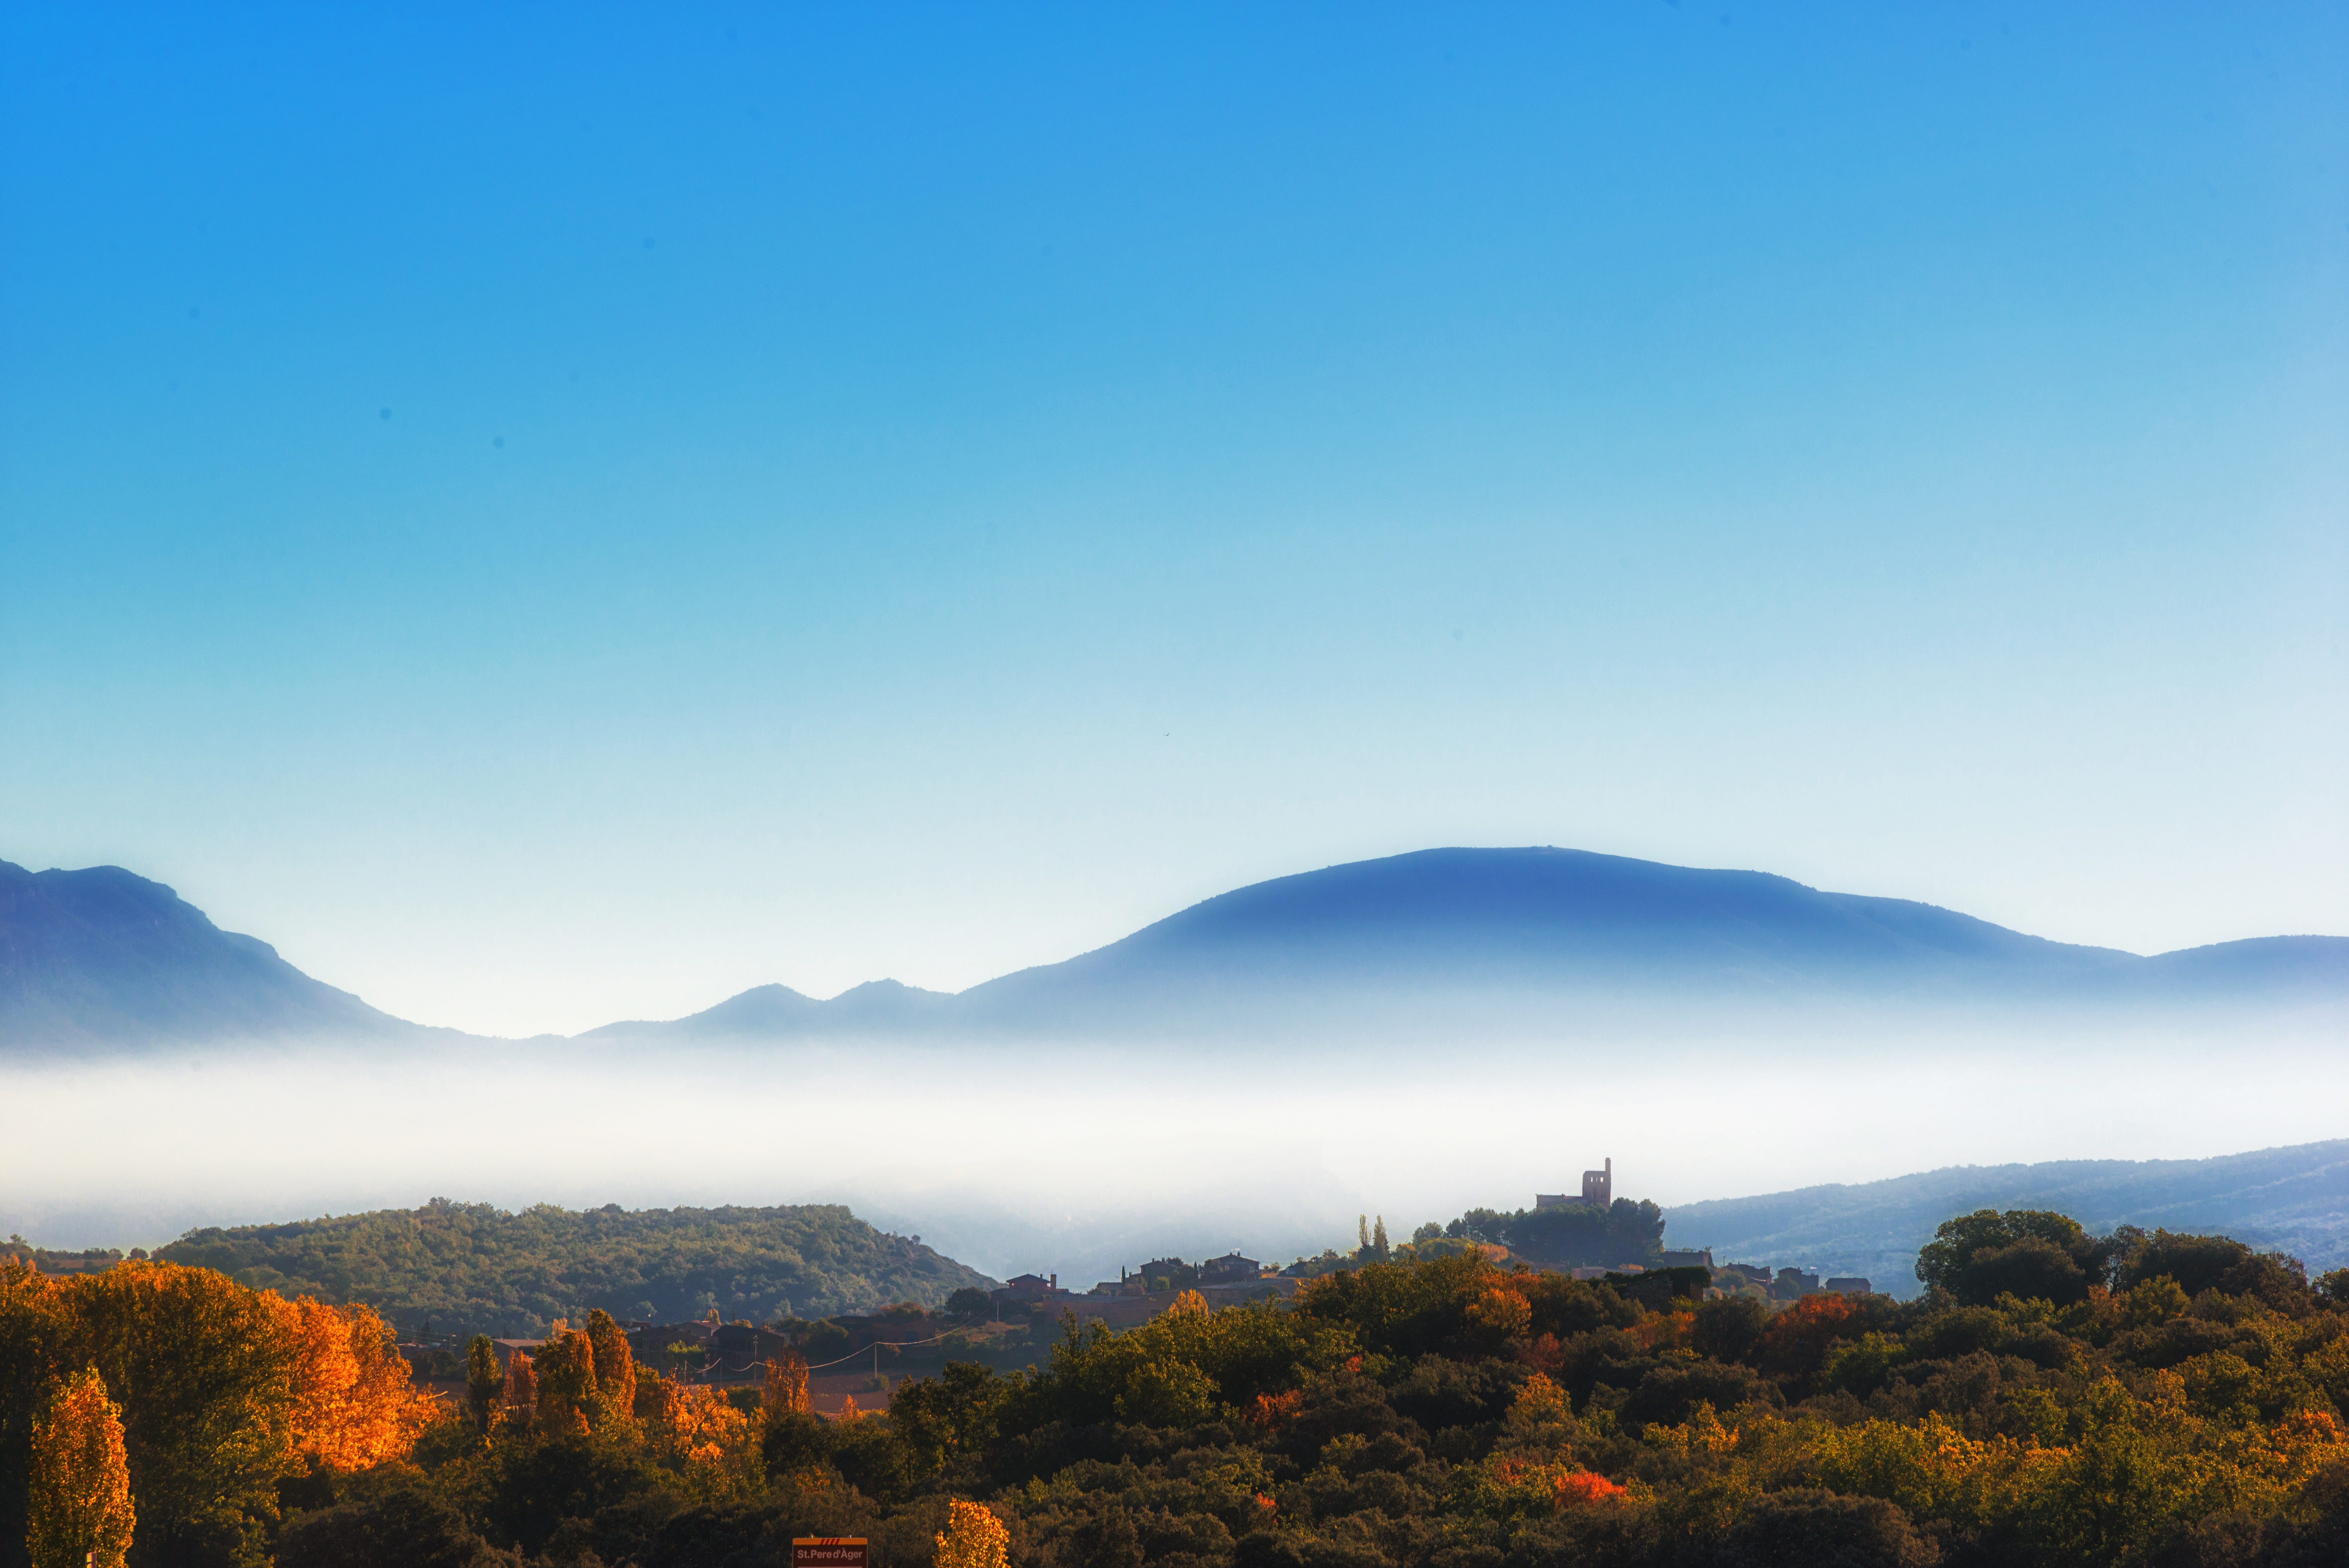
landscape, nature, horizon, wilderness, mountain, cloud, sky, fog, sunrise, sunlight, morning, hill, dawn, mountain range, dusk, autumn, ridge, mountains, plateau, landform, tomorrow, geographical feature, atmospheric phenomenon, mountainous landforms